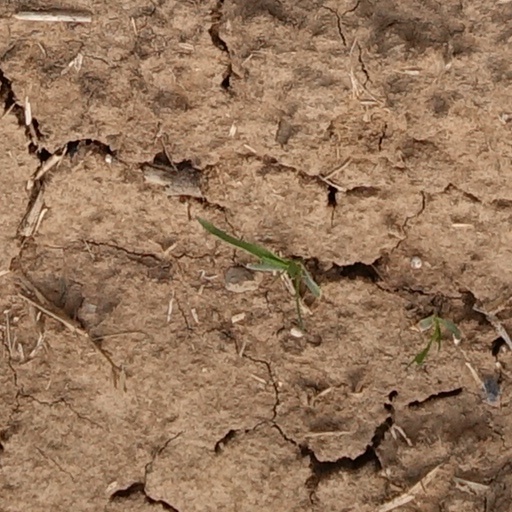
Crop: wheat